St Nicholas Church, Kenilworth

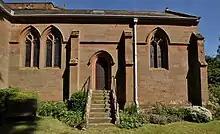
South side of what is now the Lady chapel, built in 1864

The chancel was extended eastward and a two-bay aisle was added to its south side, originally to increase seating for the congregation in main services. The north aisle was extended eastward by one bay to create an organ loft, to which a vestry was attached. The south aisle was rebuilt, with new Gothic Revival windows matching the new aisle south of the chancel. The easternmost bay of the south aisle was extended southward to form a south transept. However, the south window of the south transept is older, with heraldic stained glass made in 1832. Sources disagree as to the date of the three-light east window in the chancel. It was inserted in either 1867 or 1876.